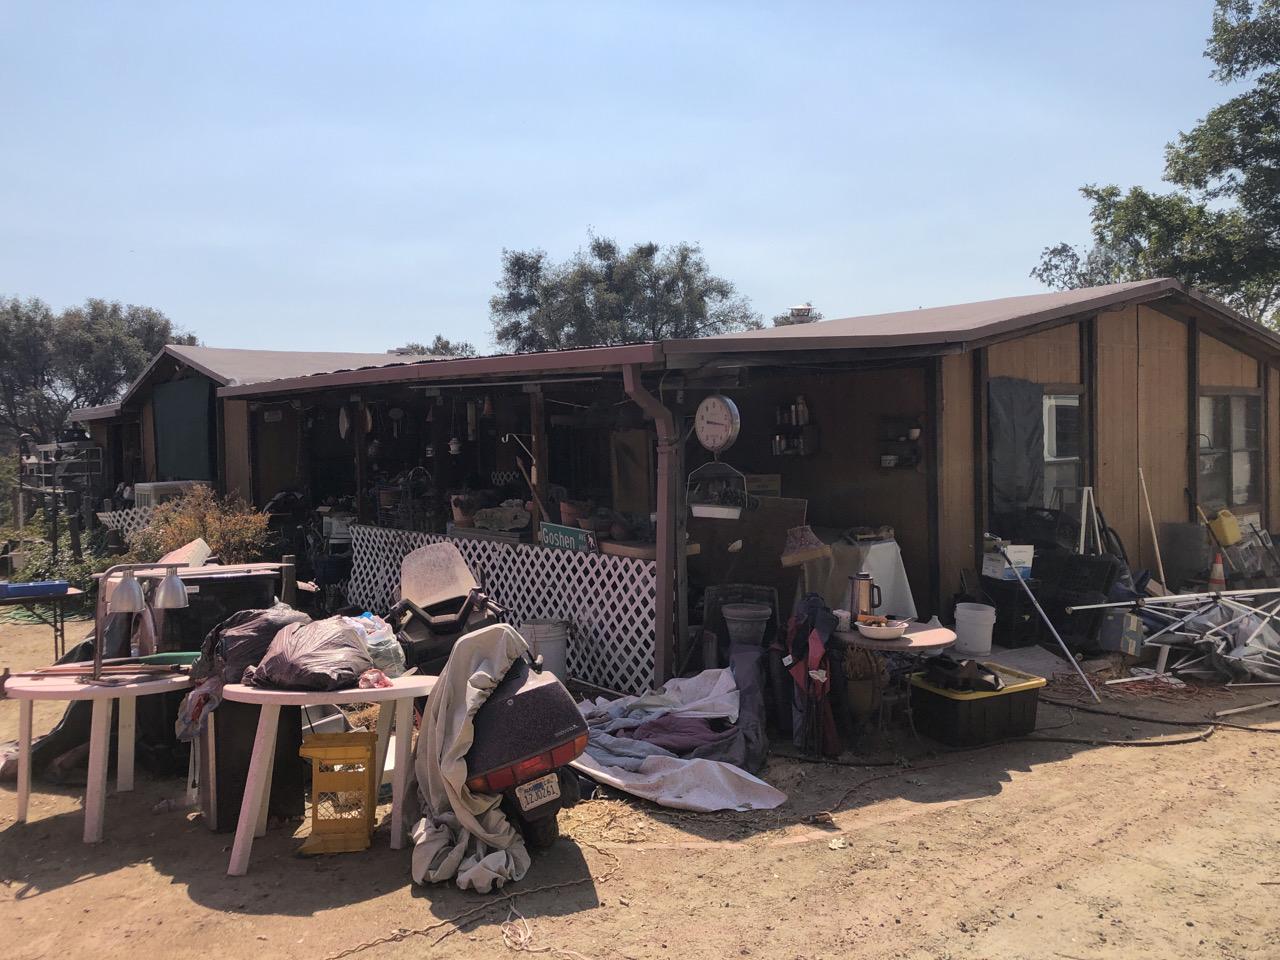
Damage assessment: no_damage